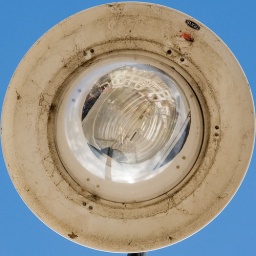
One for the squared circle group. A street lamp in Scarborough, showing a reflection of the shops in front of the beach.